Horatio Alger

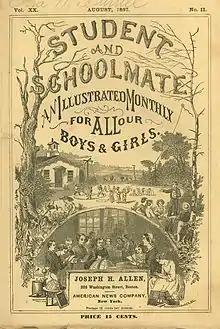
"Ragged Dick", serialized in "Student and Schoolmate" and later expanded into a full-length novel

In July 1848, Alger passed the Harvard entrance examinations and was admitted to the class of 1852. The 14-member, full-time Harvard faculty included Louis Agassiz and Asa Gray (sciences), Cornelius Conway Felton (classics), James Walker (religion and philosophy), and Henry Wadsworth Longfellow (belles-lettres). Edward Everett served as president. Alger's classmate Joseph Hodges Choate described Harvard at this time as "provincial and local because its scope and outlook hardly extended beyond the boundaries of New England; besides which it was very denominational, being held exclusively in the hands of Unitarians".